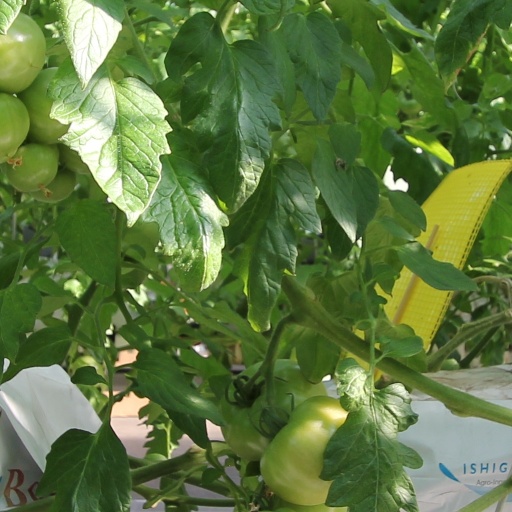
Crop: tomato